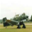
Label: airplane